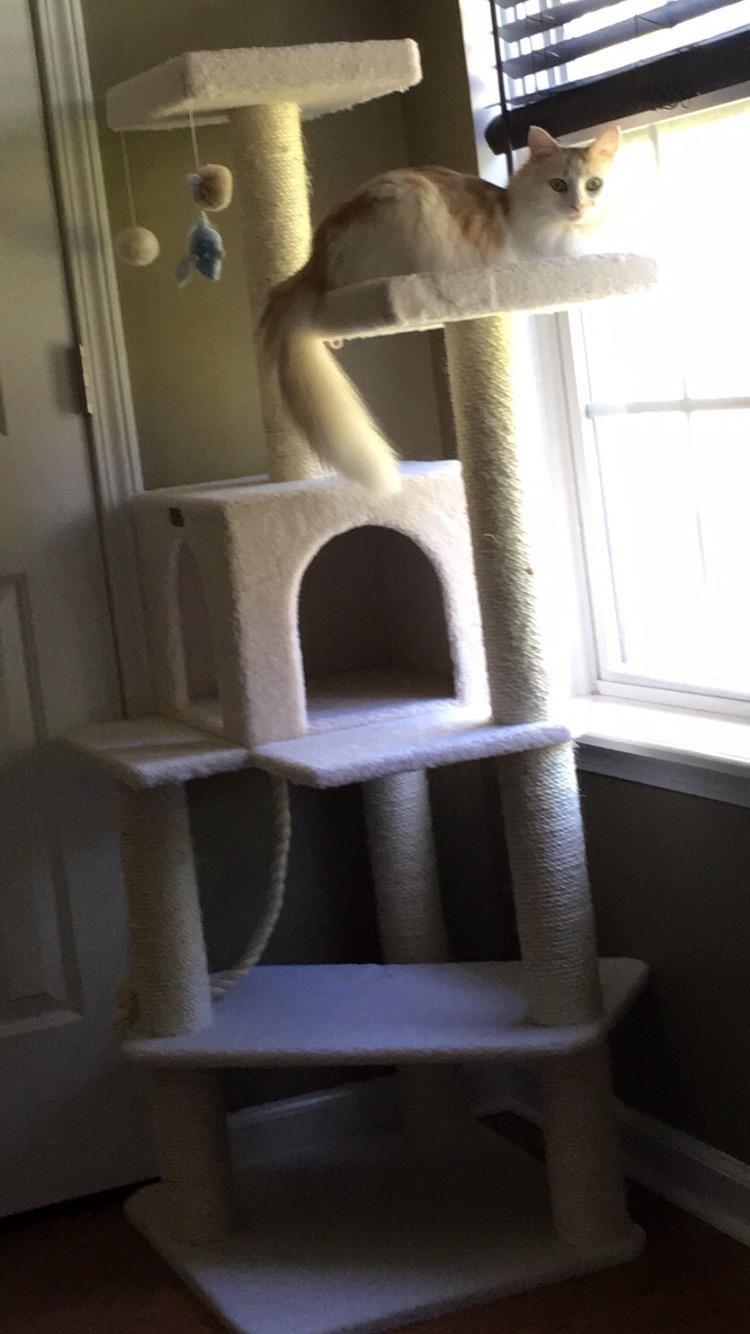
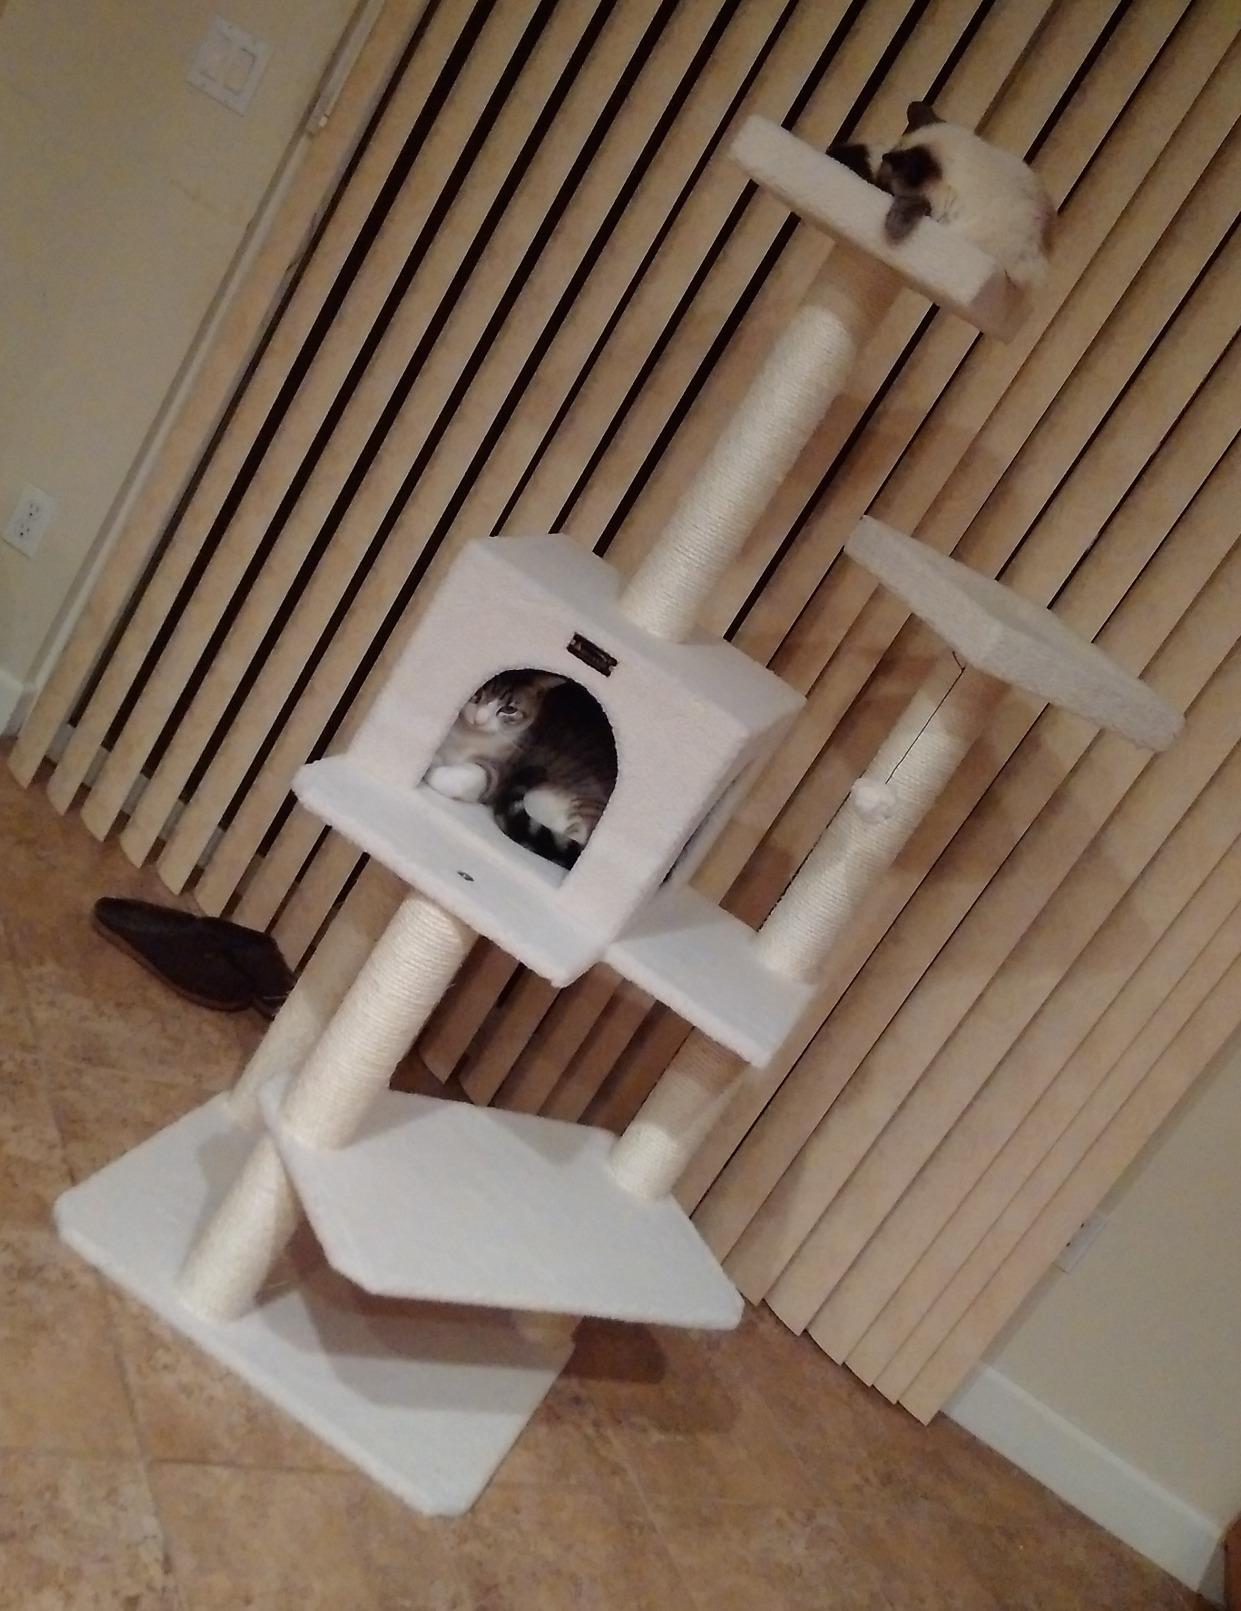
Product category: items_cat tree
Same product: yes